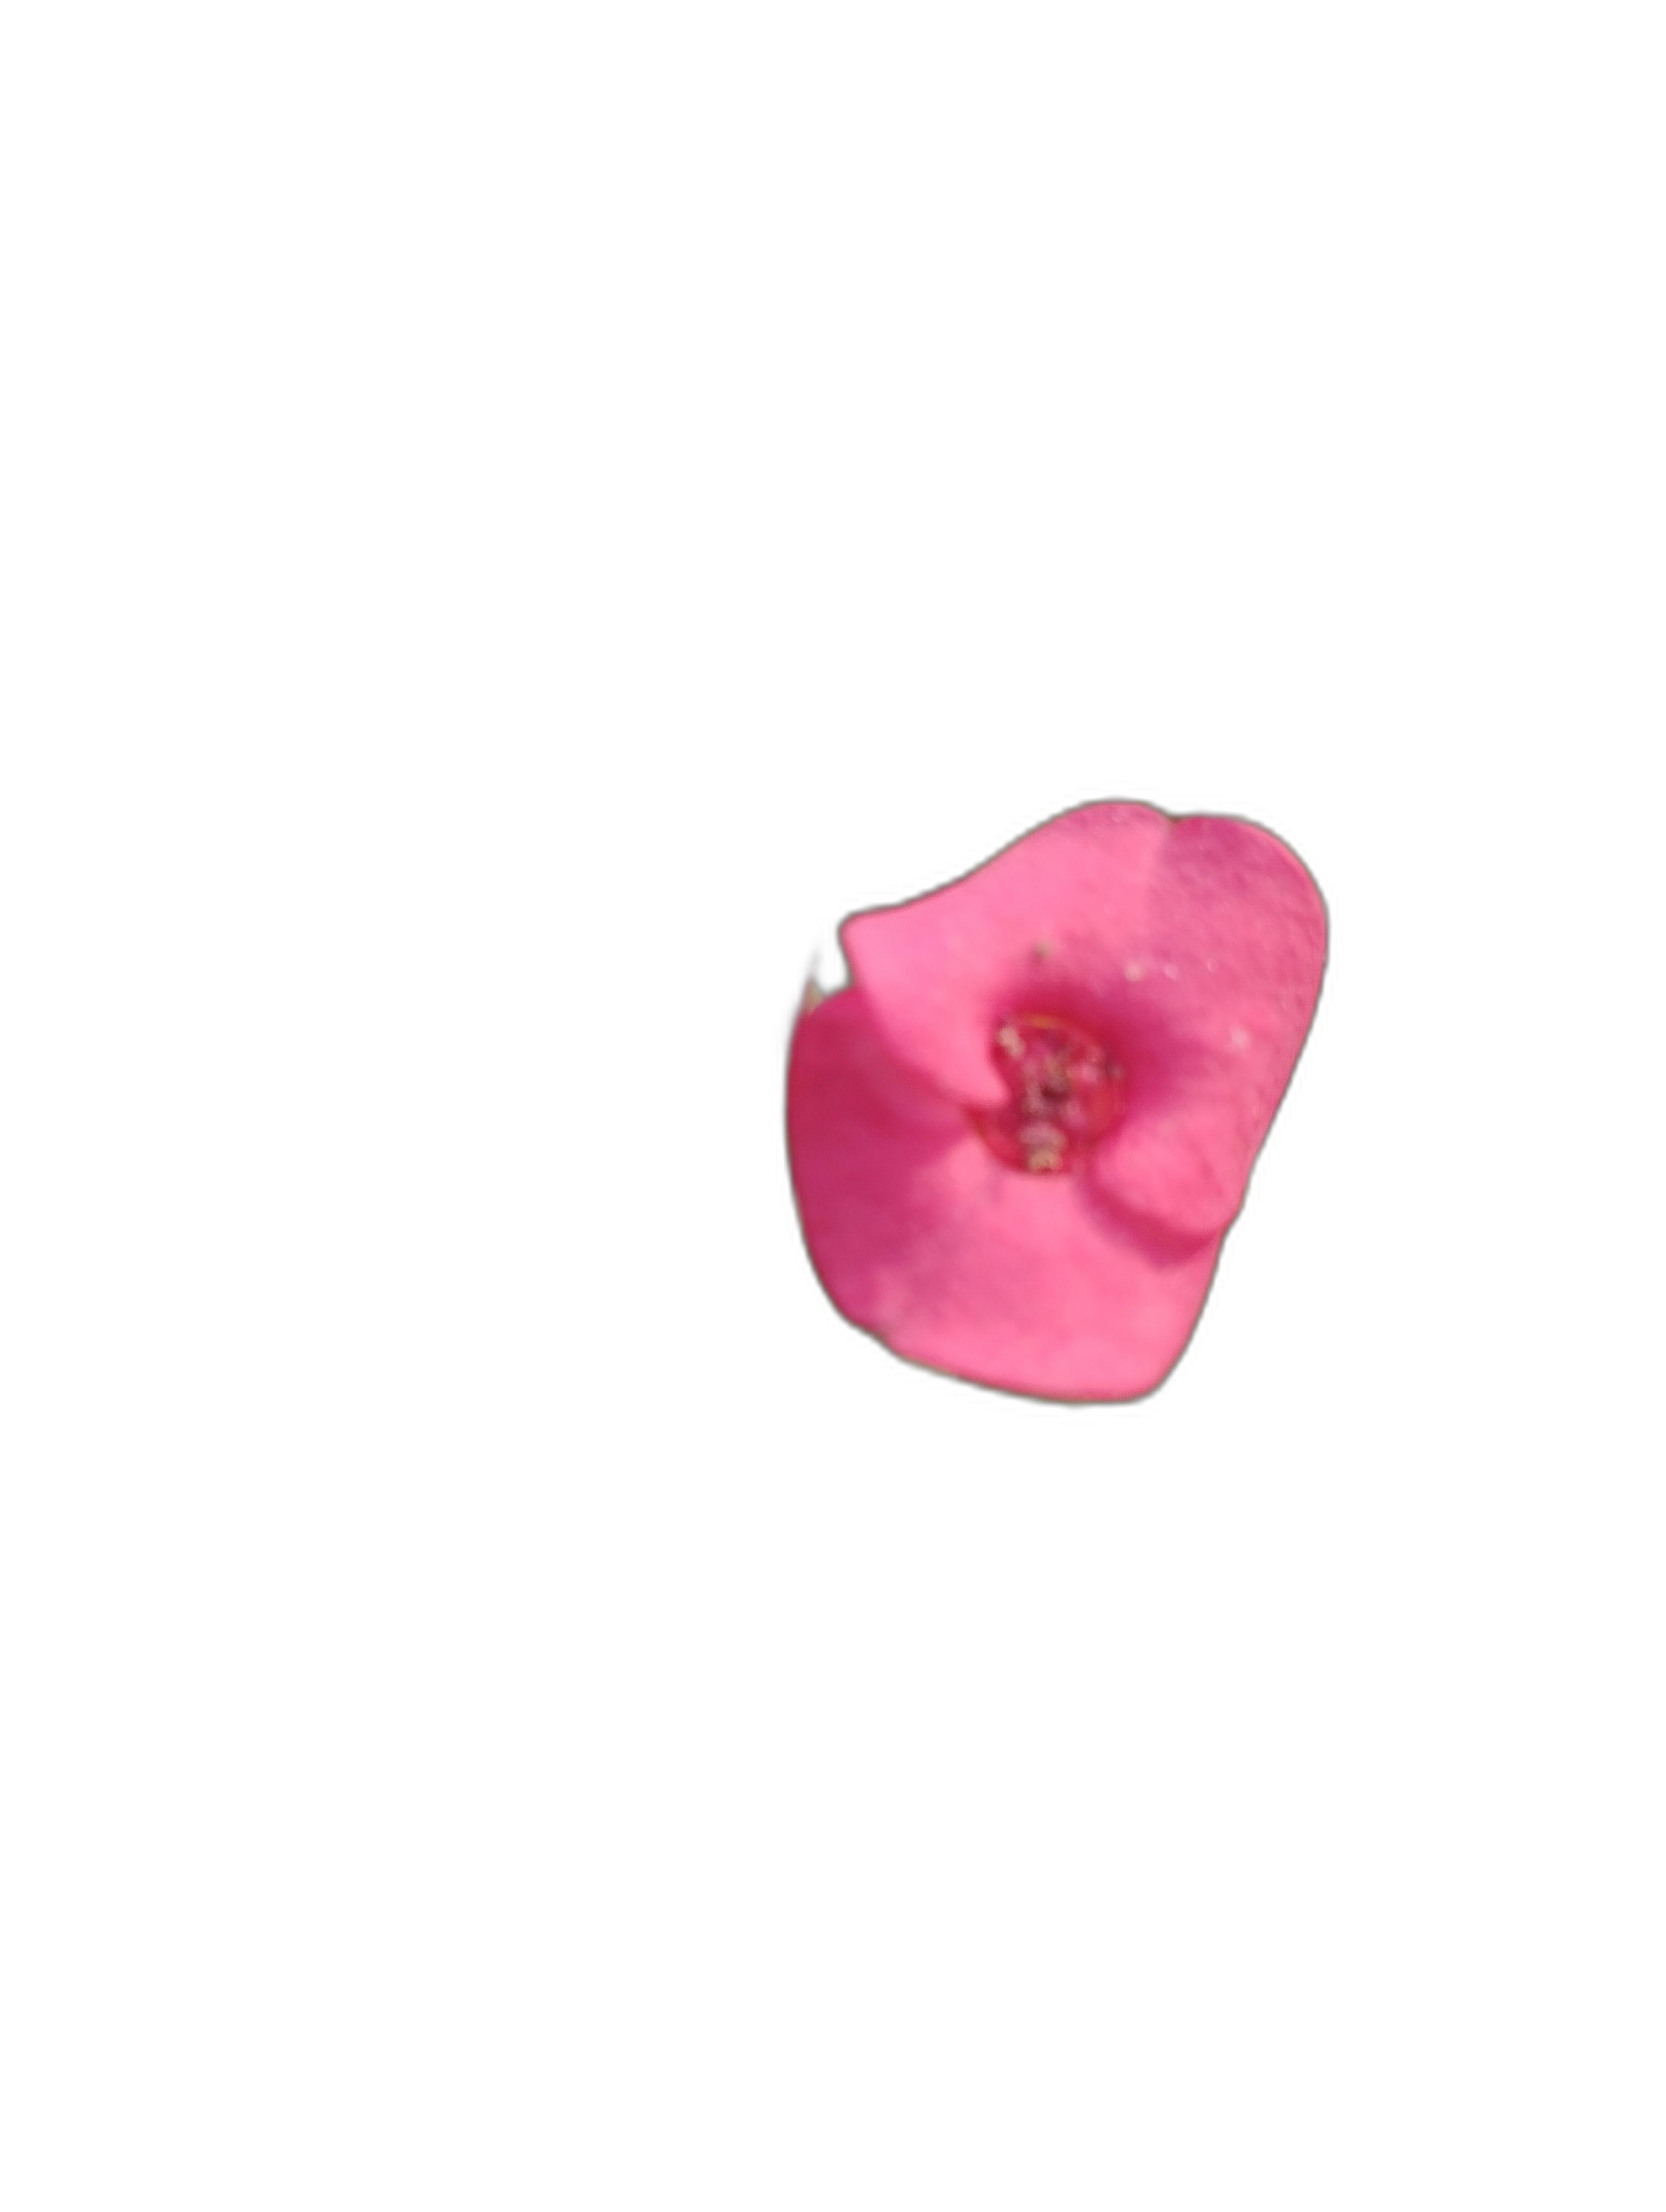
Label: Crown of thorns